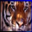
Label: tiger